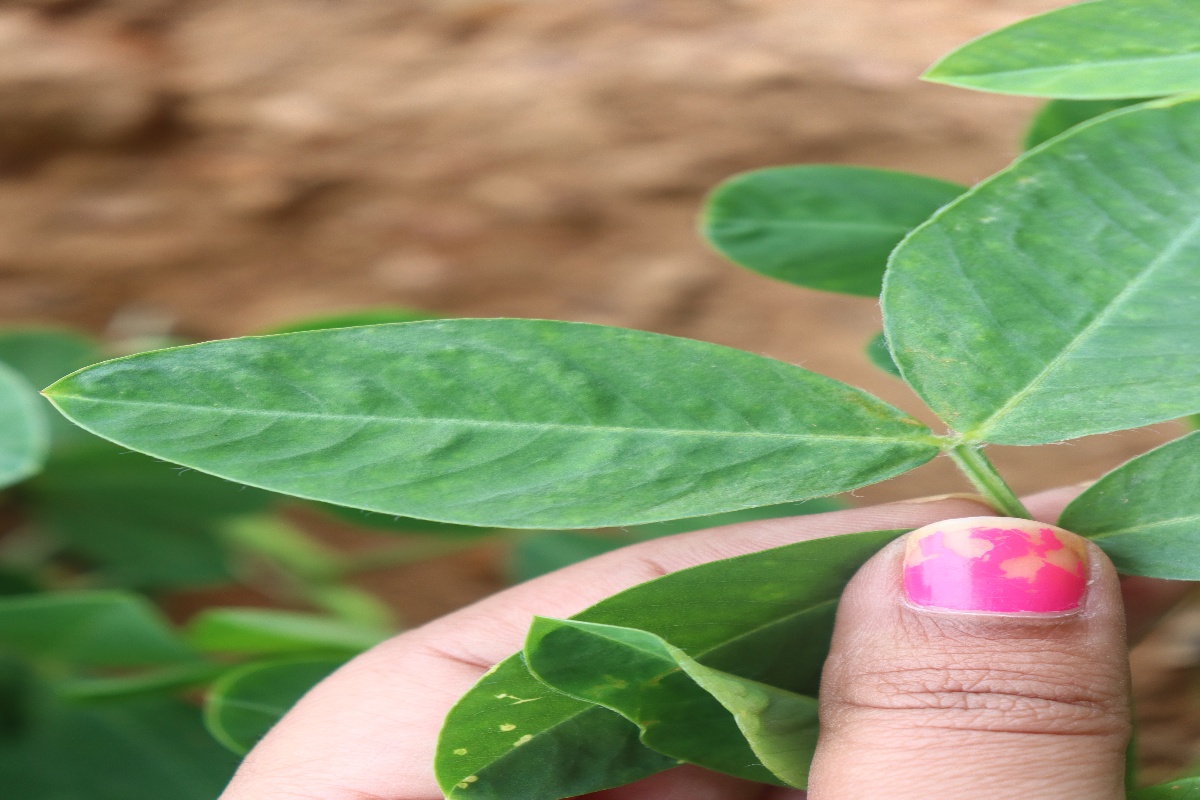
Label: healthy leaf